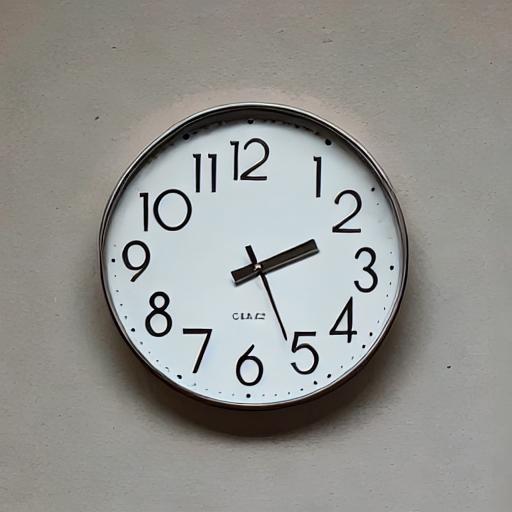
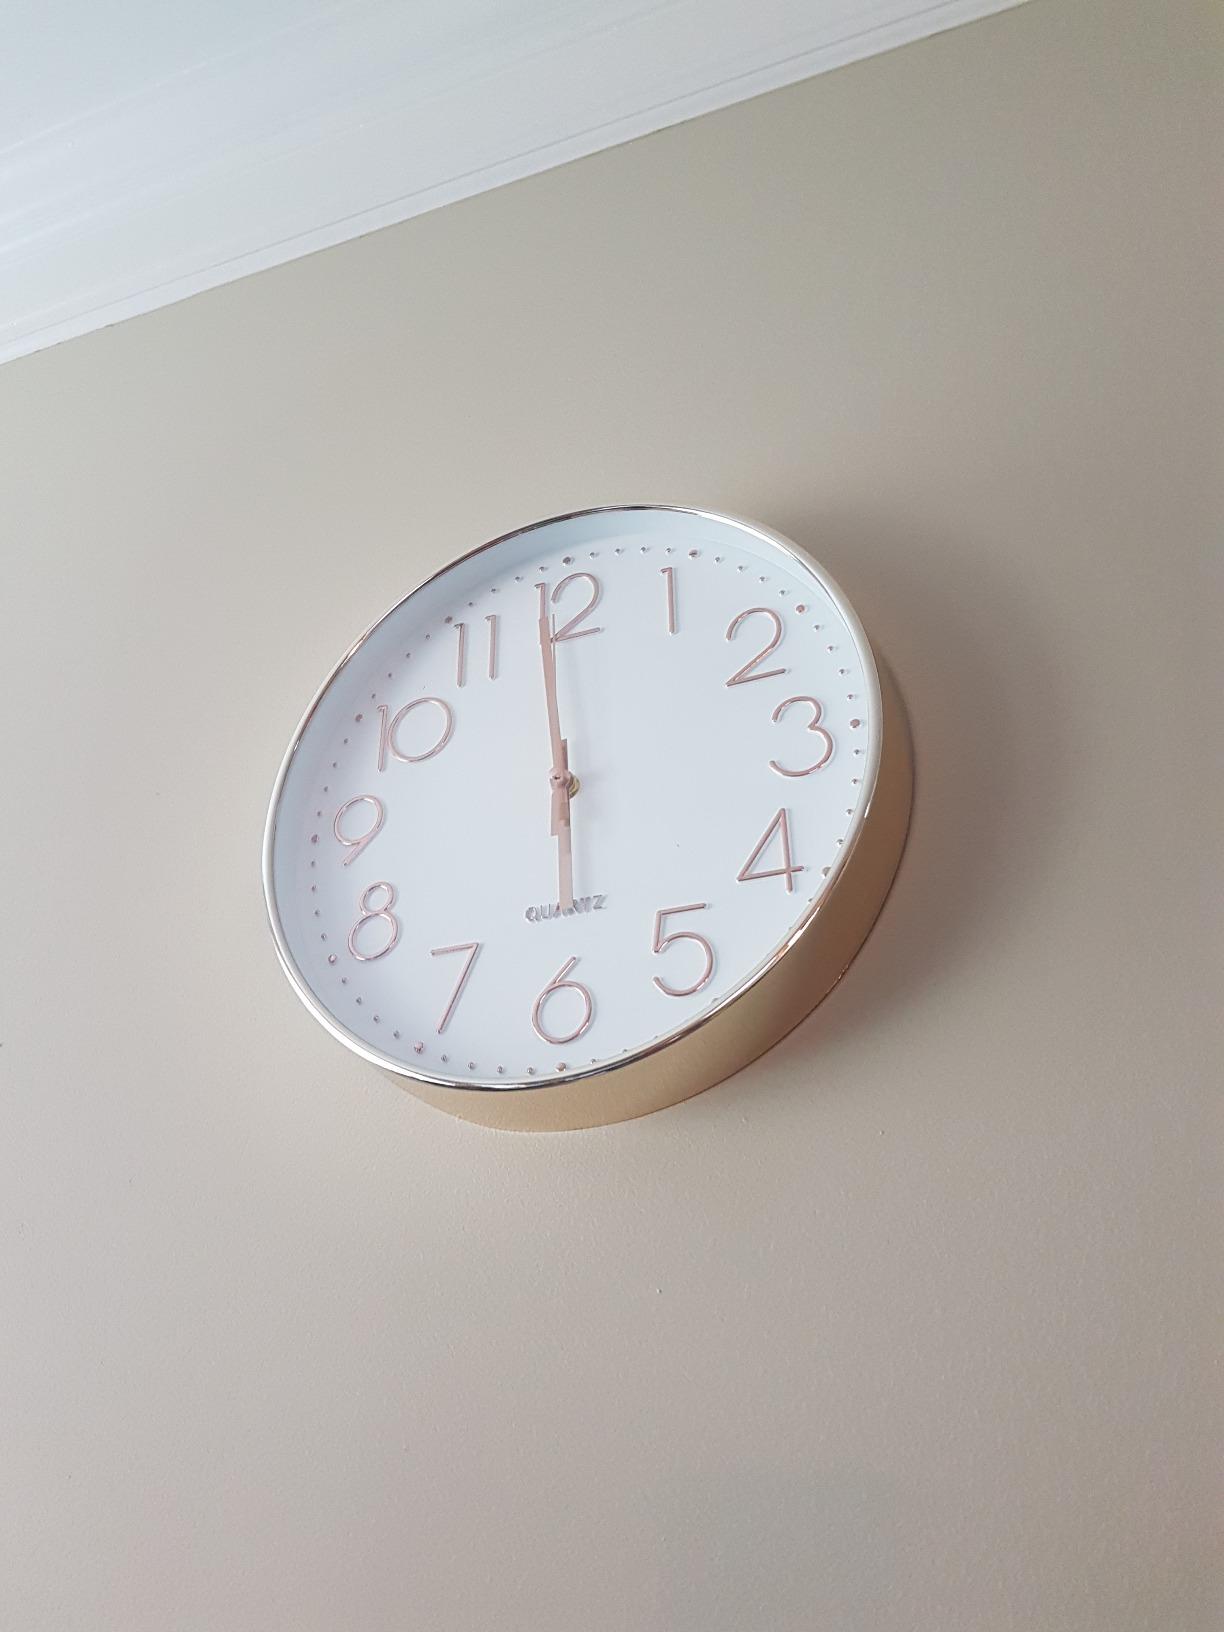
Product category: clock
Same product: no